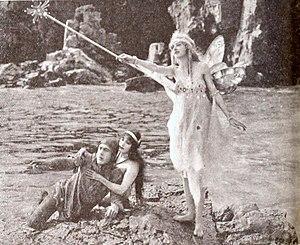
Une fée est un être légendaire, généralement décrit comme anthropomorphe et féminin, d'une grande beauté, capable de conférer des dons aux nouveau-nés, de voler dans les airs, de lancer des sorts et d'influencer le futur. L'idée que l'Homme se fait des fées varie selon les cultures et les pays : revenantes, anges déchus, élémentaires ou même humaines, minuscules ou immenses, toutes sont étroitement liées aux forces de la nature et au concept de monde parallèle. La Befana, la Dame blanche, les sirènes, les nymphes, Morgane, Viviane et une grande variété d'êtres et de créatures généralement féminines peuvent être considérés comme des « fées ». Les Anglo-Saxons utilisent le nom « fairies » pour désigner les fées, mais également toutes les petites créatures anthropomorphes du folklore païen telles que les lutins, les nains et les elfes.